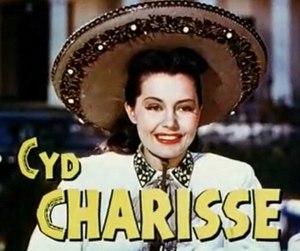
Tula Ellice Finklea dite Cyd Charisse est une actrice et danseuse américaine née le 8 mars 1922 à Amarillo, au Texas et morte le 17 juin 2008 à Los Angeles.
Sénorita Toréador est un film musical américain réalisé par Richard Thorpe, sorti en 1947.
2006 par pays en Amérique - 2007 par pays en Amérique - 2008 par pays en Amérique